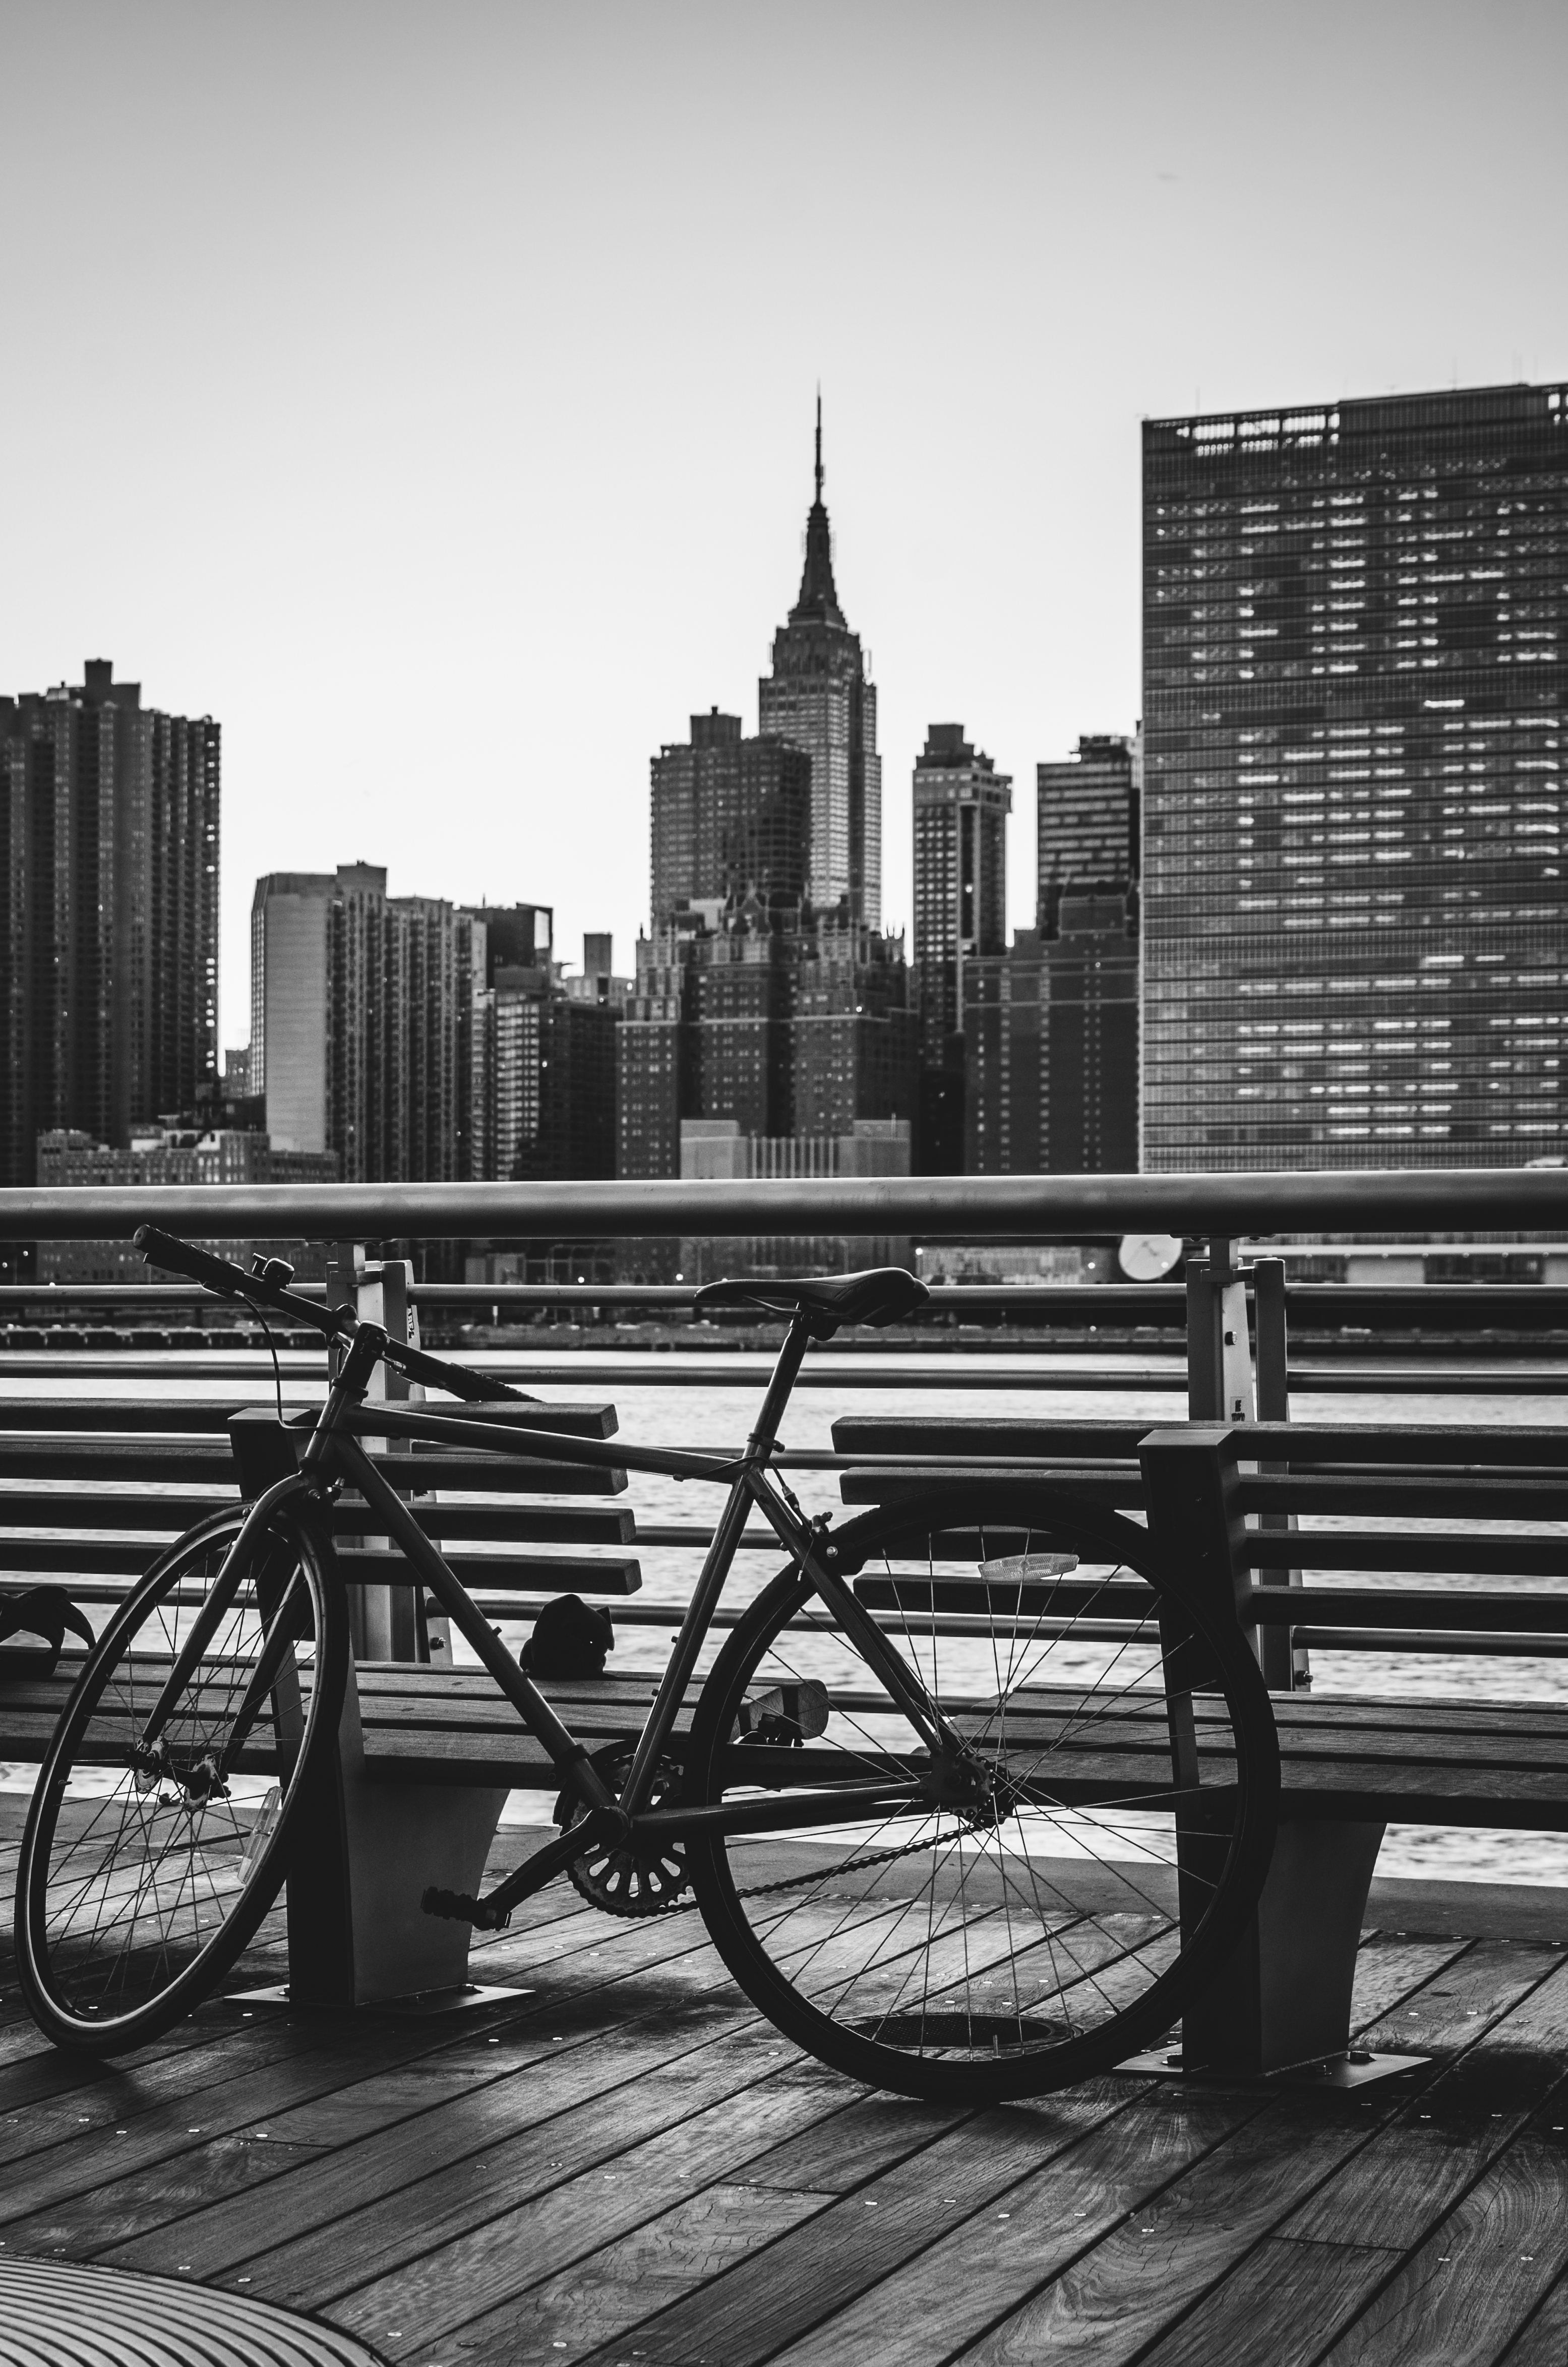
black and white, architecture, skyline, street, photography, bicycle, bike, city, skyscraper, cityscape, downtown, black, monochrome, buildings, benches, shape, metropolis, urban area, monochrome photography, human settlement